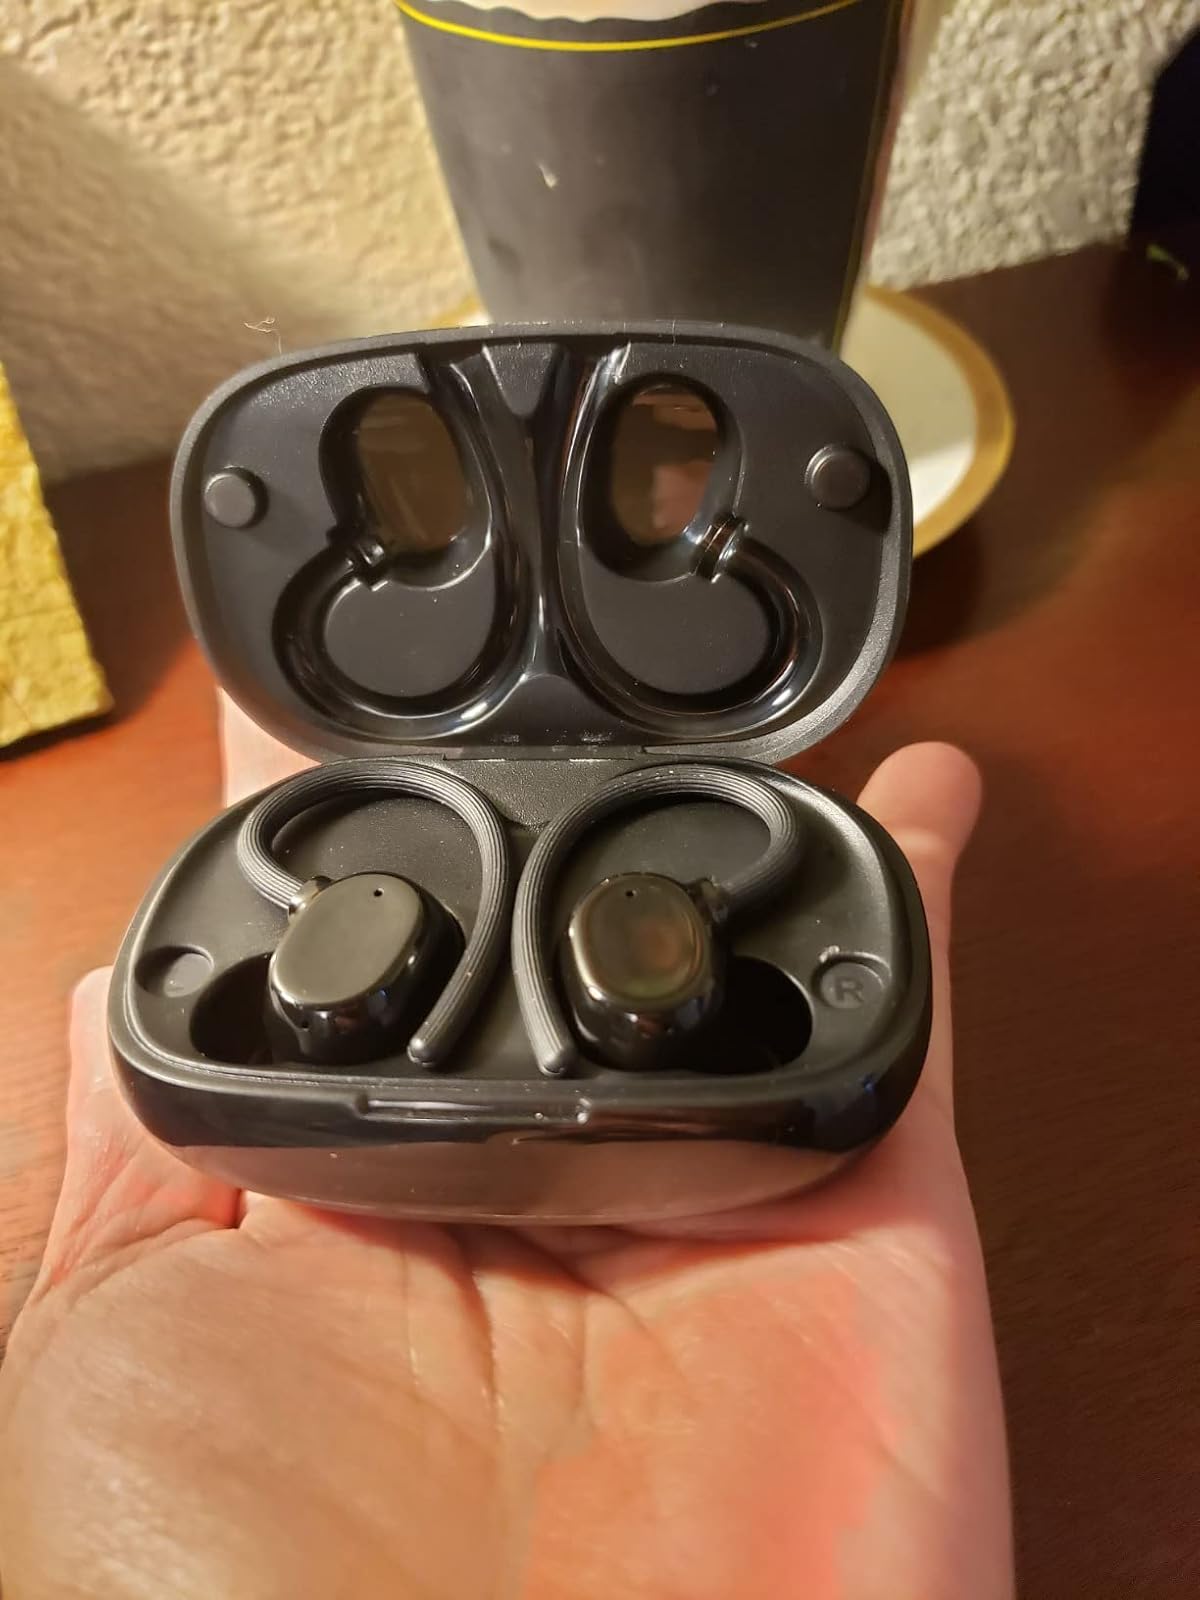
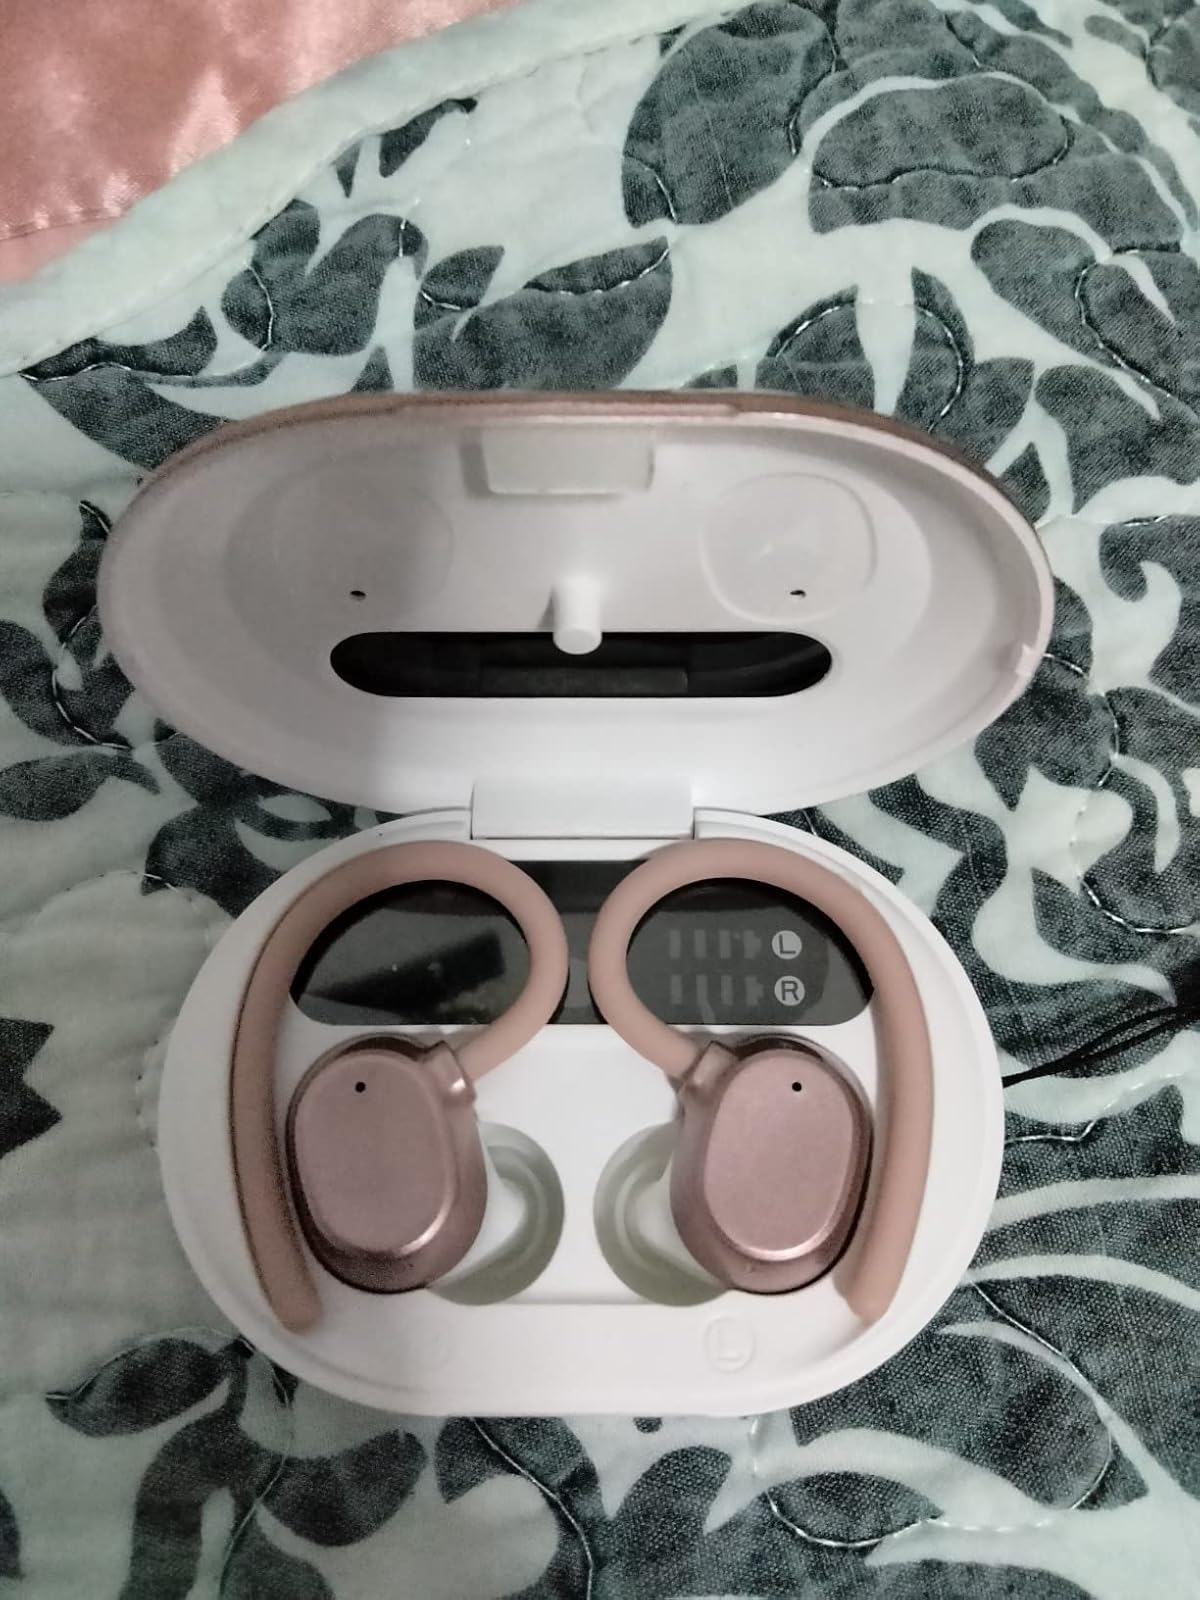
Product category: earbuds
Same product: no